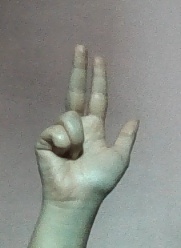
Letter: al